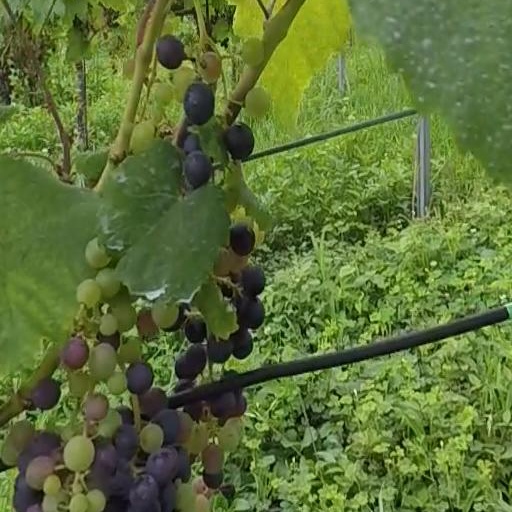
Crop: grape